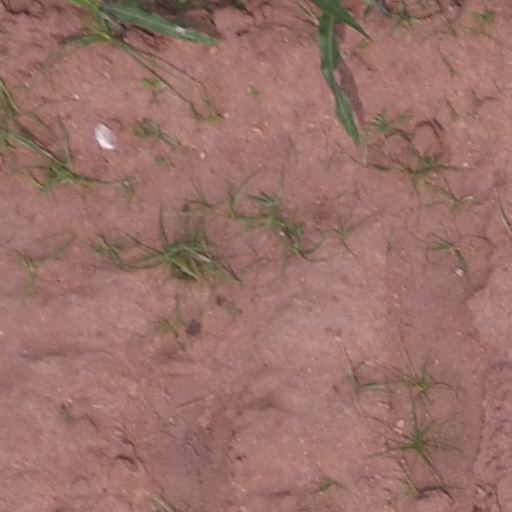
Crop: maize; corn